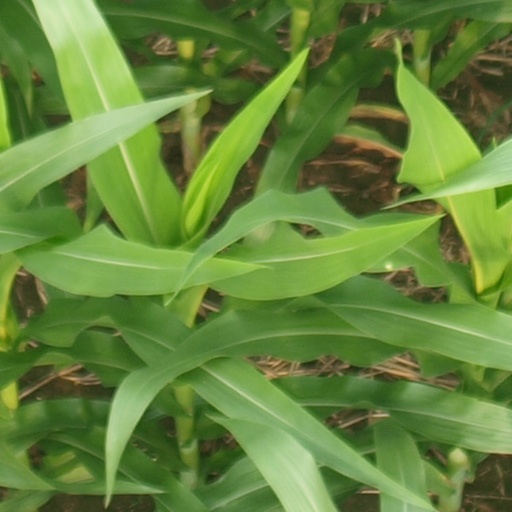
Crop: maize; corn